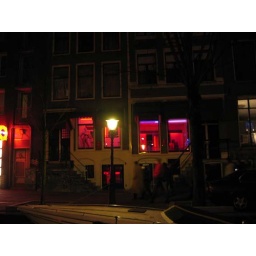
049 girls in the red light district